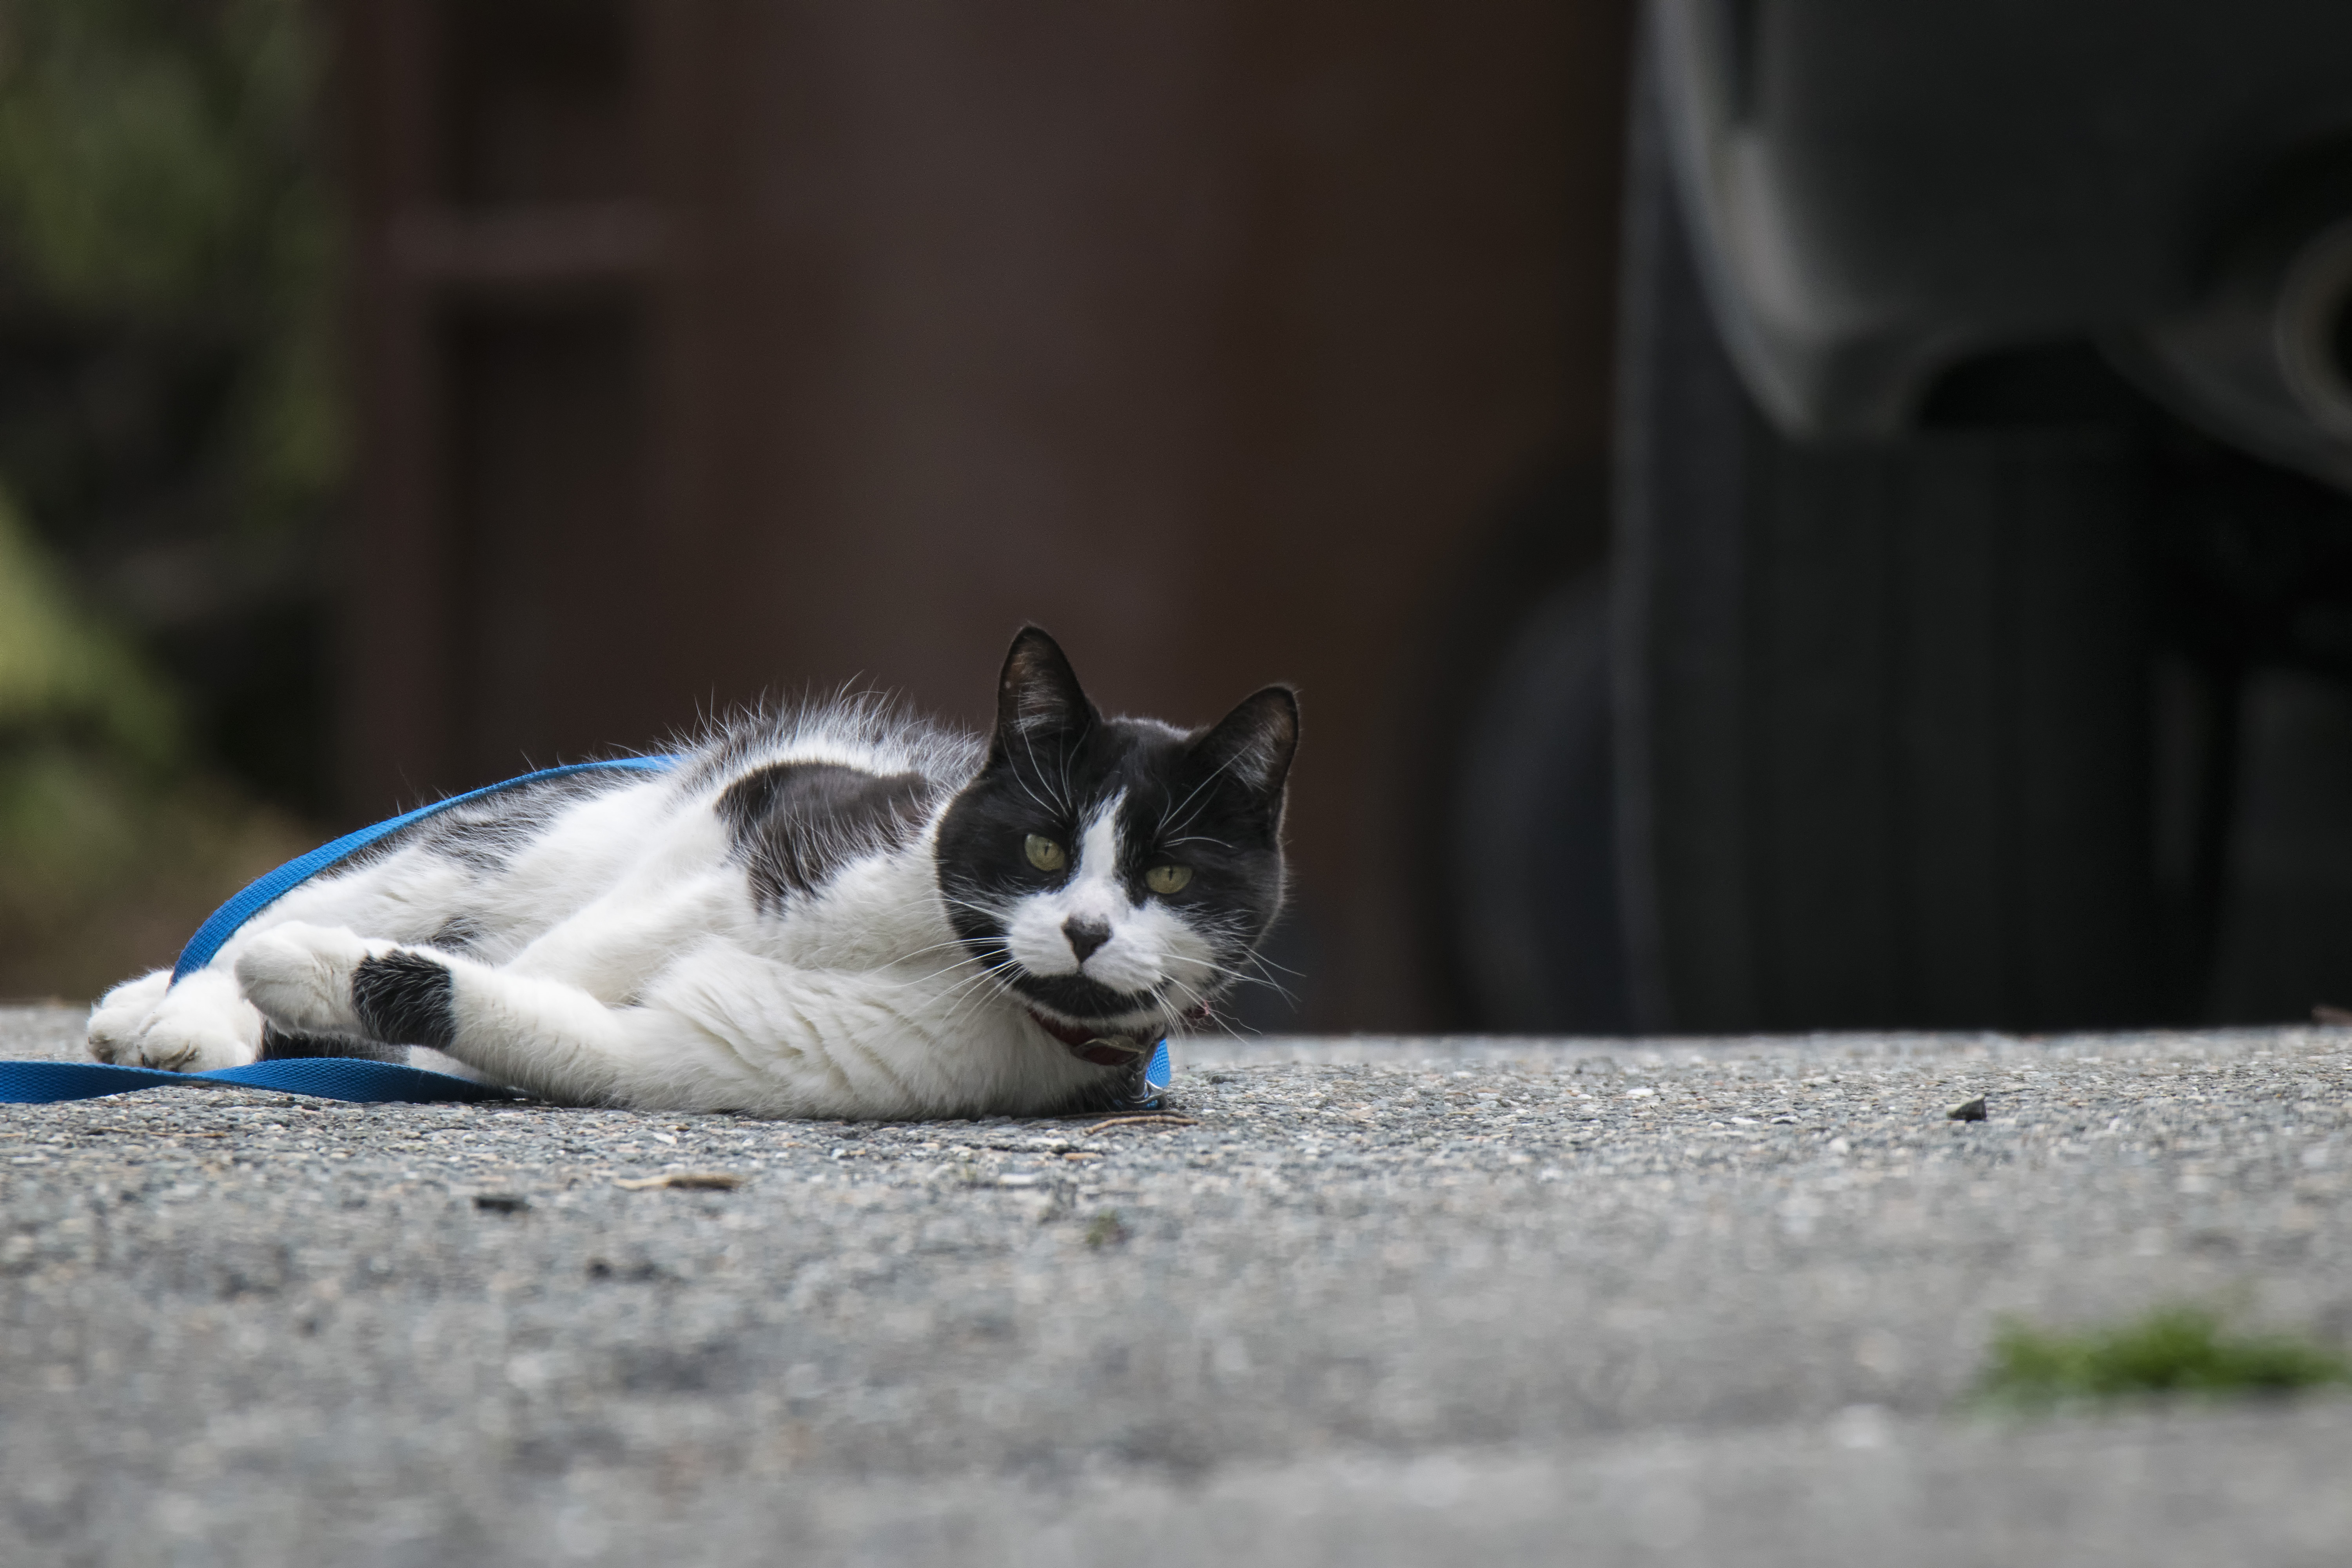
white, kitten, cat, mammal, whiskers, canada, vertebrate, chat, quebec, sherbrooke, small to medium sized cats, cat like mammal